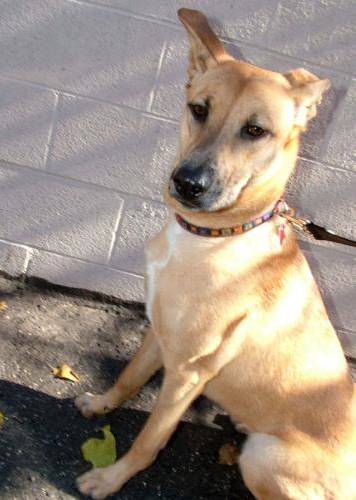
Label: dog